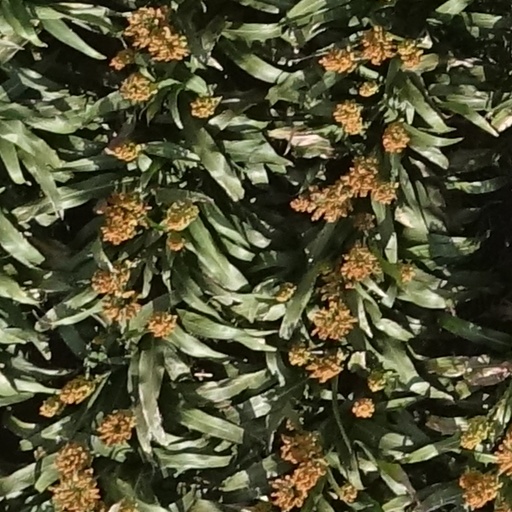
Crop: sorghum